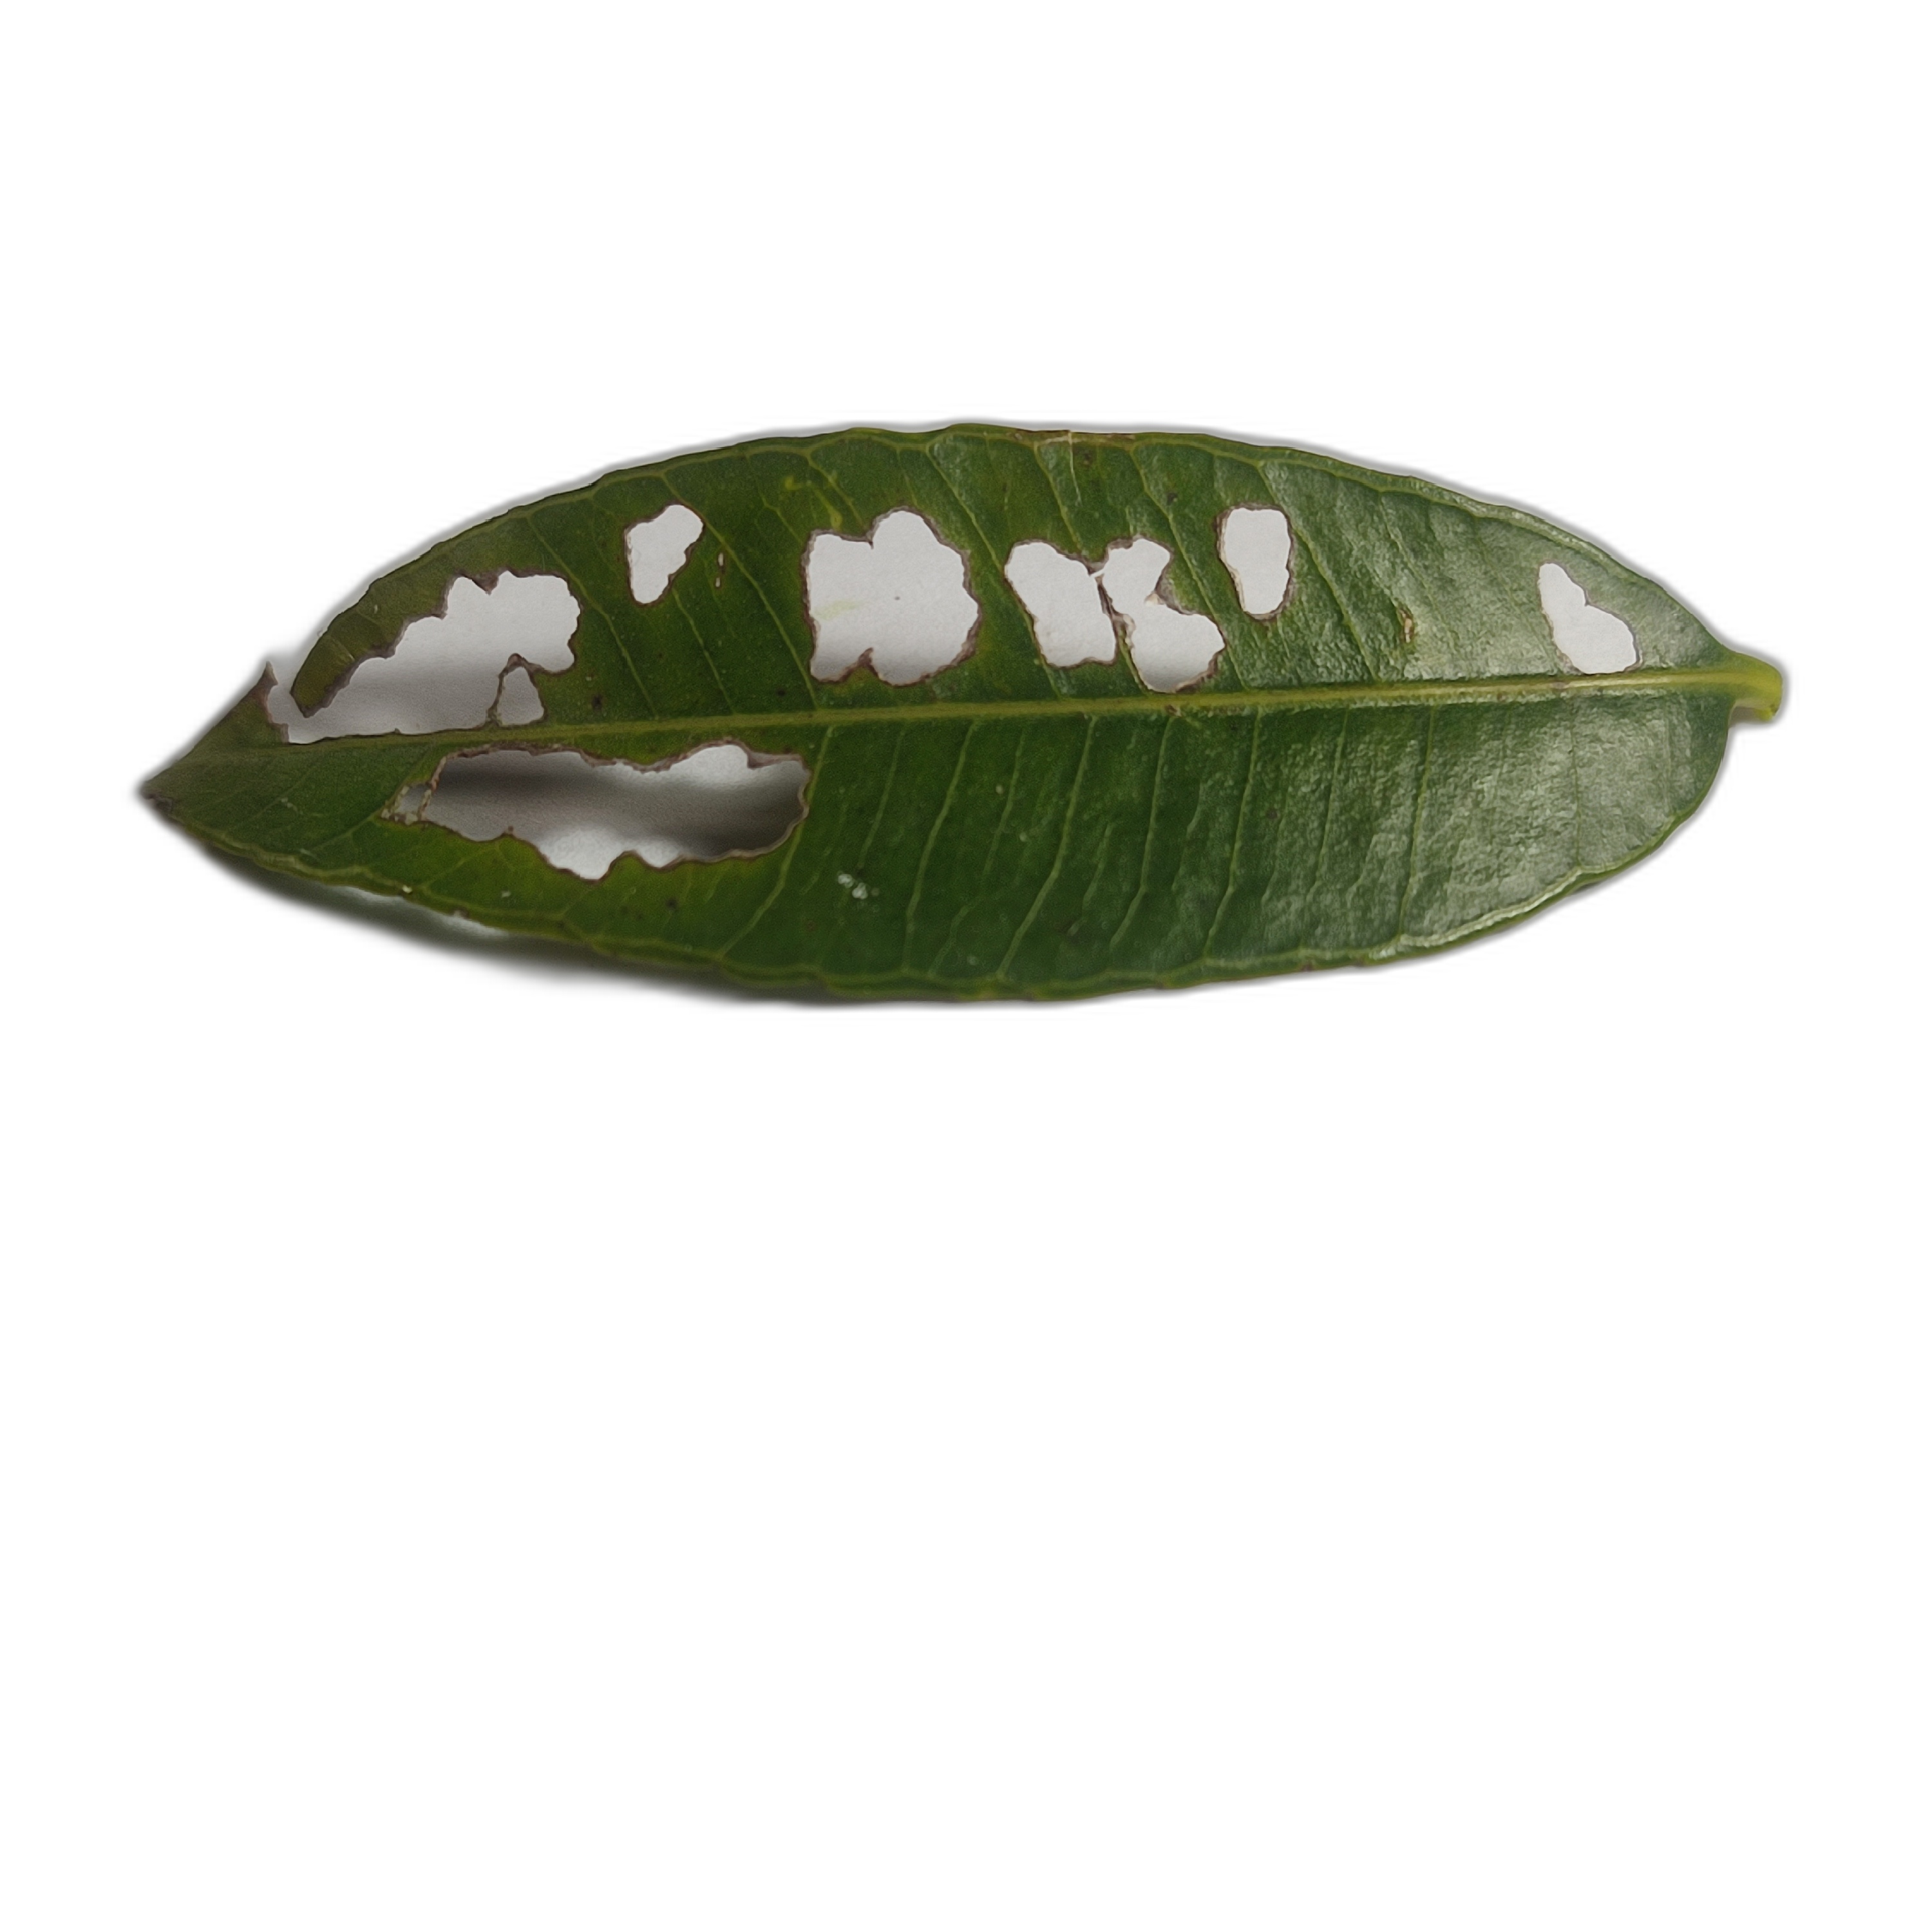
Label: not_healthy